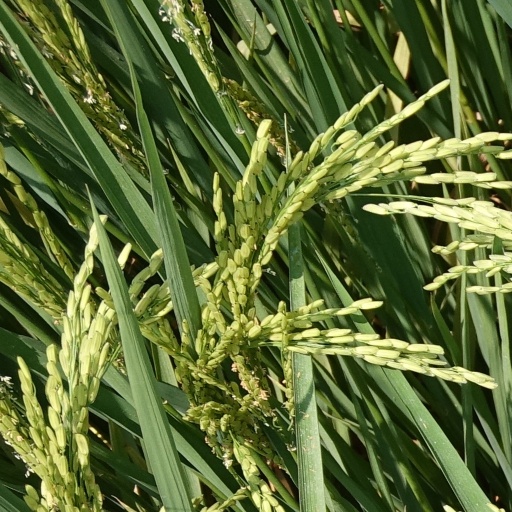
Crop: rice